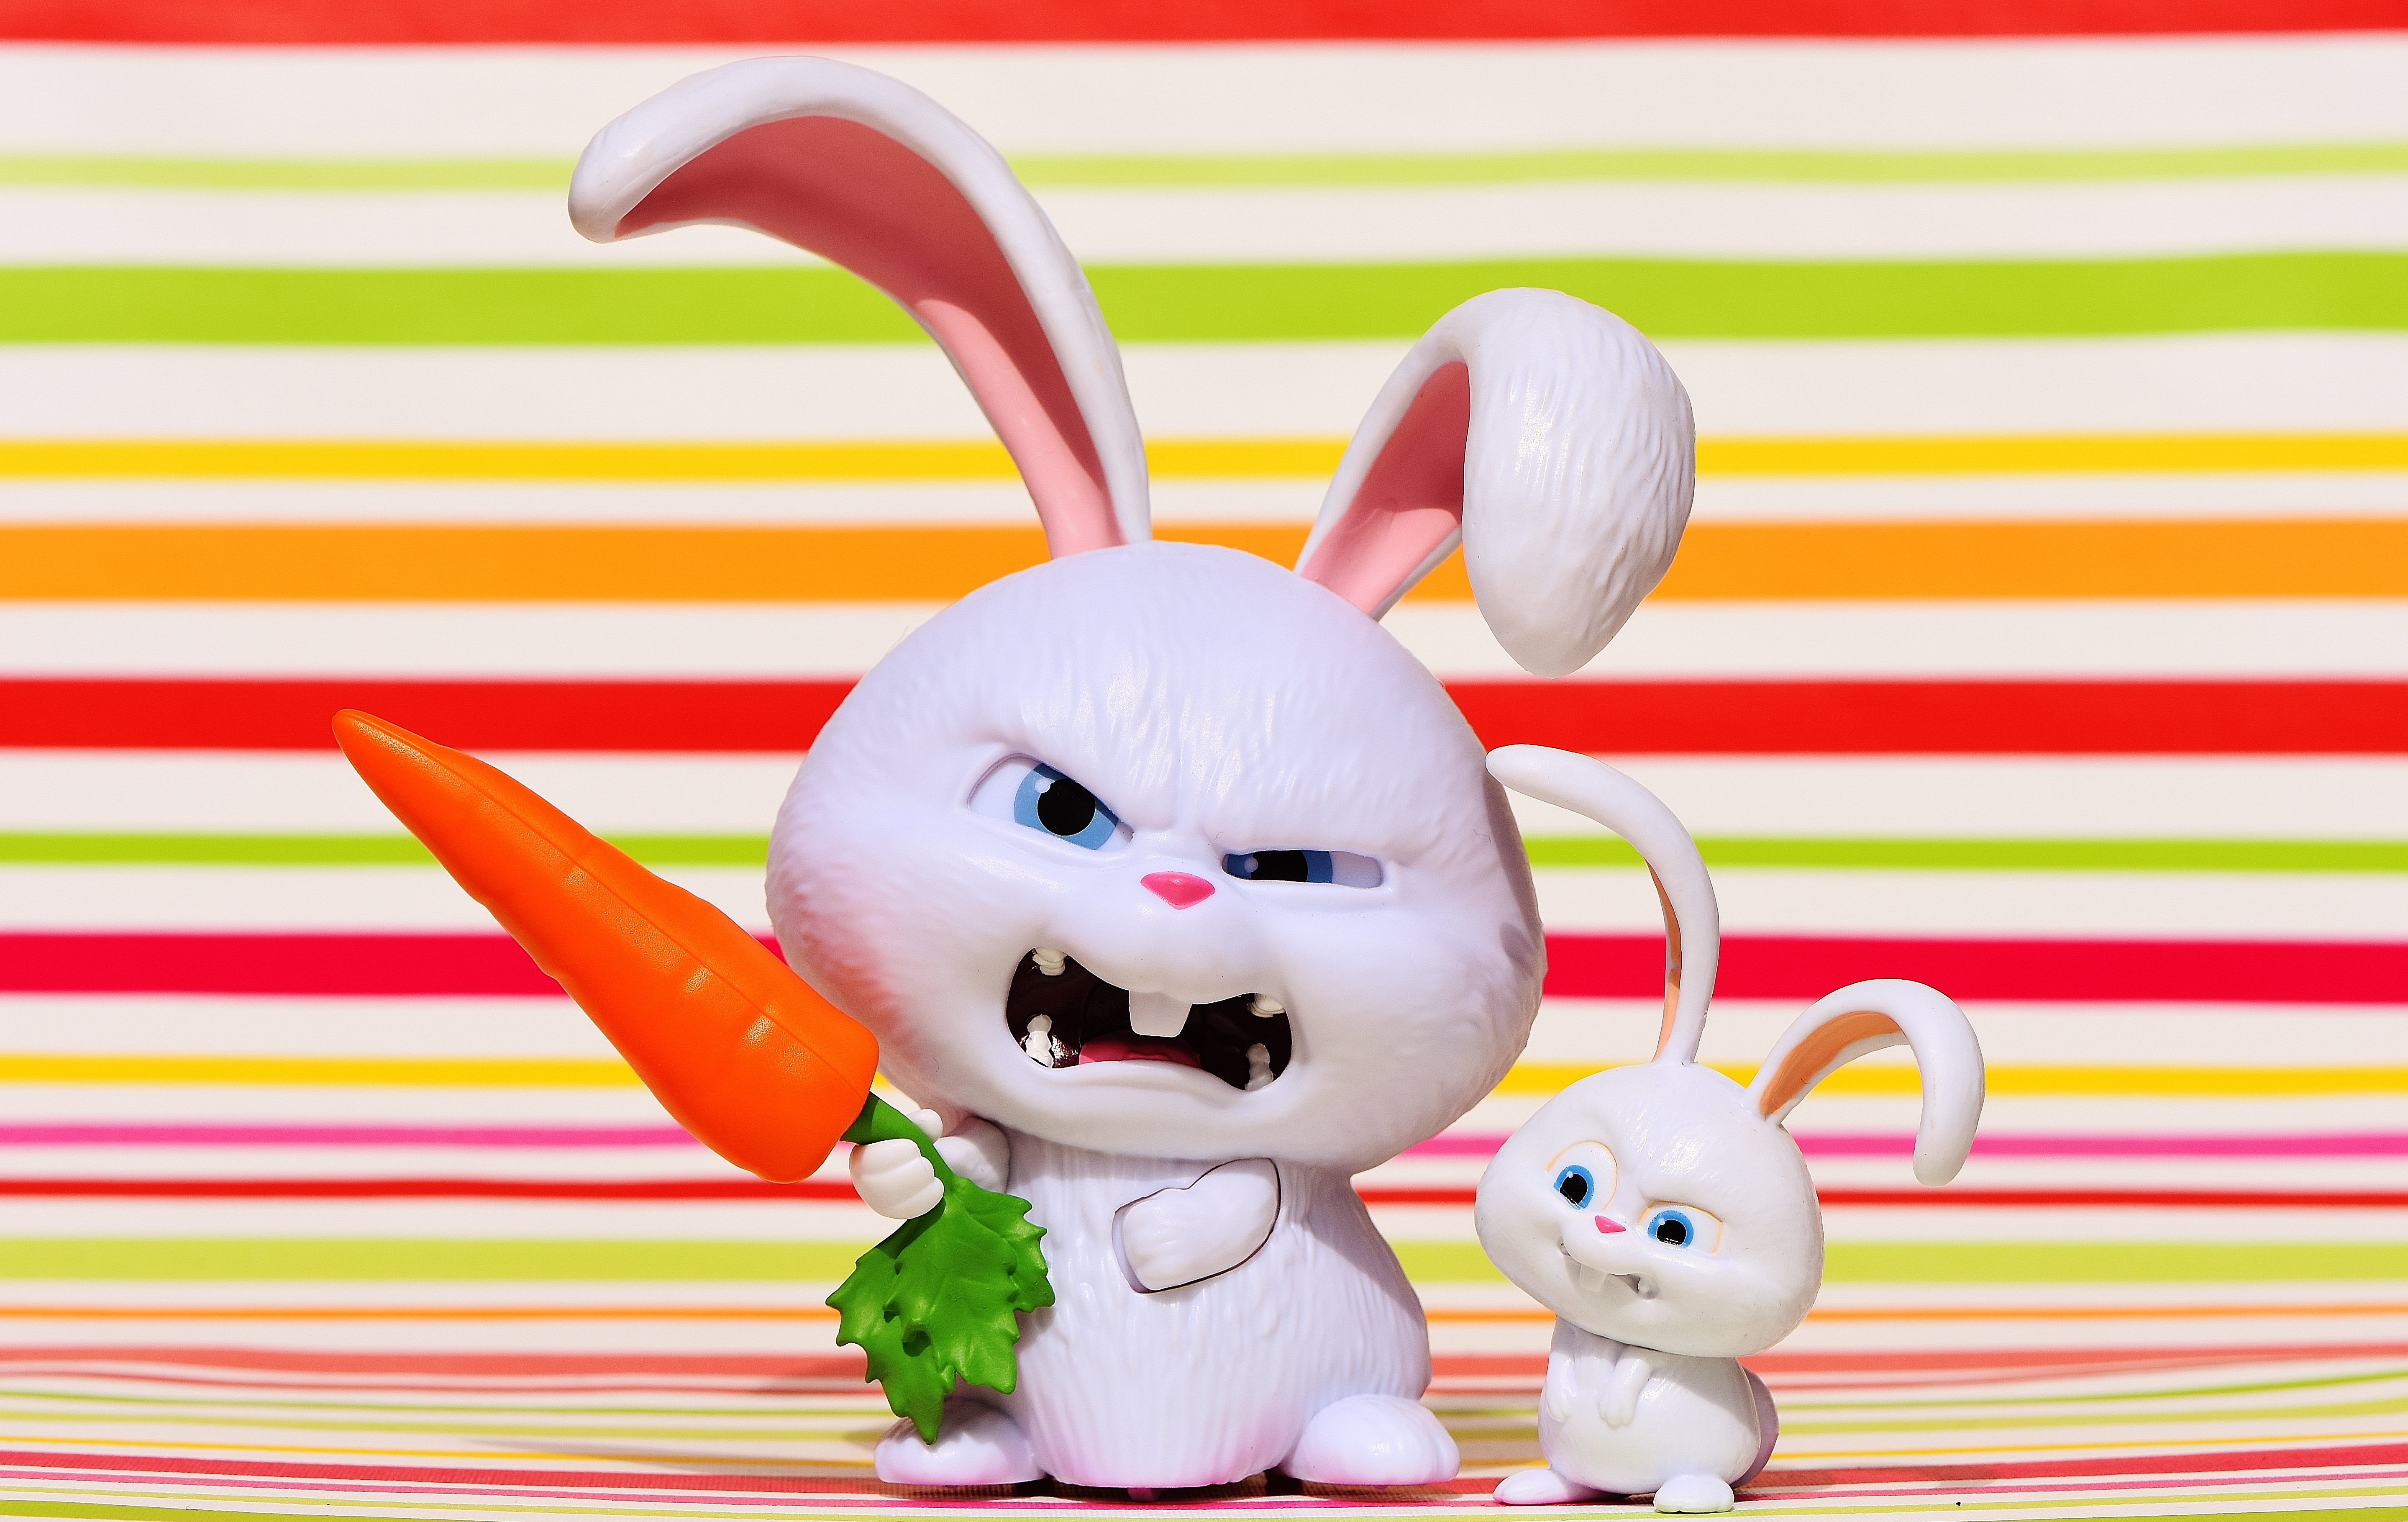
animal, cute, food, toy, rabbit, hare, pets, children, fun, illustration, toys, funny, cartoon, evil, snowball, film character, stuffed toy, rabits and hares